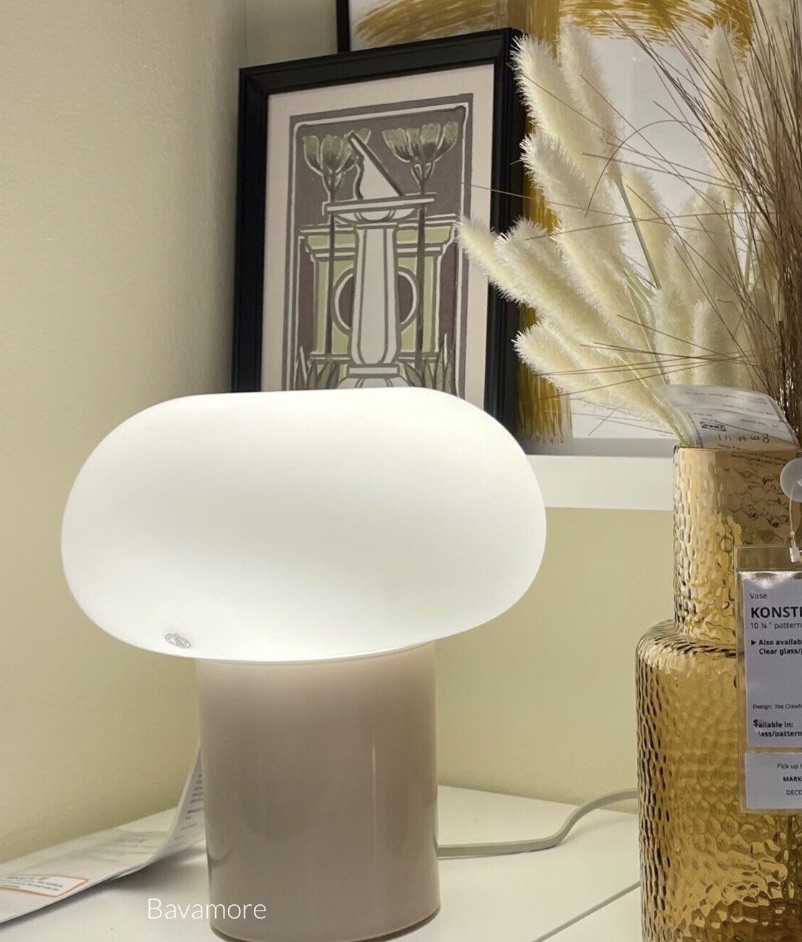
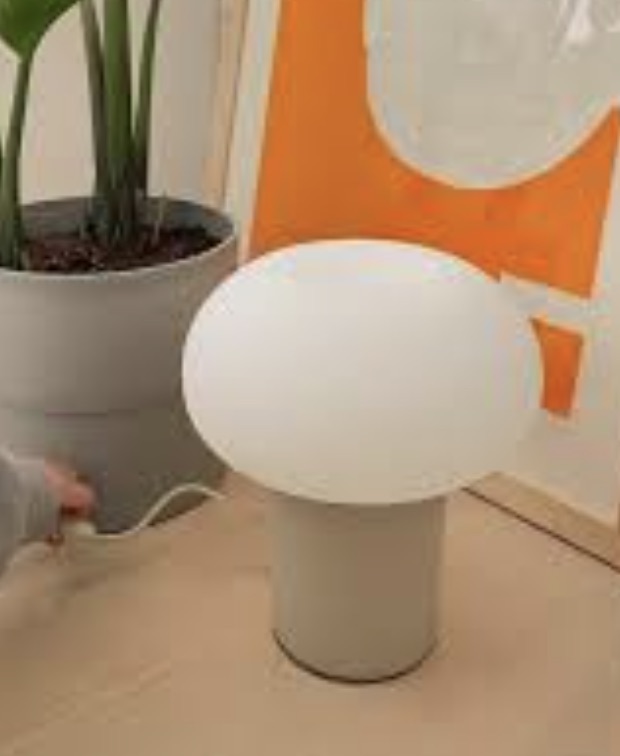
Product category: misc
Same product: yes